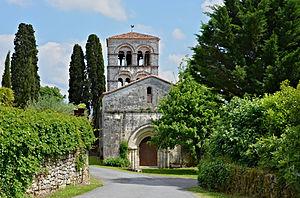
Rue du village menant vers l'église (XIe-XVe siècles), Édon, Charente, France
Édon est une commune du Sud-Ouest de la France, située dans le département de la Charente.